1948 World Series

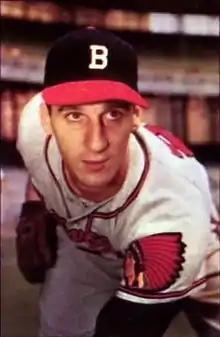
Warren Spahn

Satchel Paige appeared for the Indians, becoming the first black pitcher to take the mound in World Series history. The previous day's single-game attendance record was broken with 86,288 fans. After two leadoff singles, Bob Elliott's three-run home run in the first off Indians starter Bob Feller made it 3–0 Braves. Dale Mitchell's leadoff home run in the bottom half off Nels Potter put the Indians on the board. Elliott's second home run of the game in the third made it 4–1 Braves, but in the fourth after a leadoff single and walk, Walt Judnich's RBI single made it 4–2 Braves, then one out later, Jim Hegan's three-run home run put the Indians in front 5–4 and knock Potter out of the game. Bill Salkeld's home run in the sixth tied the game. Next inning, Tommy Holmes hit a leadoff single, moved to second on a sacrifice bunt, and scored on Earl Torgeson's RBI single. Ed Klieman relieved Feller and allowed a walk, two-runs single to Marv Rickert, and another walk. Russ Christopher then allowed RBI singles to Mike McCormick and Eddie Stanky. Warren Spahn's sacrifice fly off Paige capped the game's scoring at 11–5. Spahn pitched shutout innings of relief for the win, forcing a Game 6 in Boston.